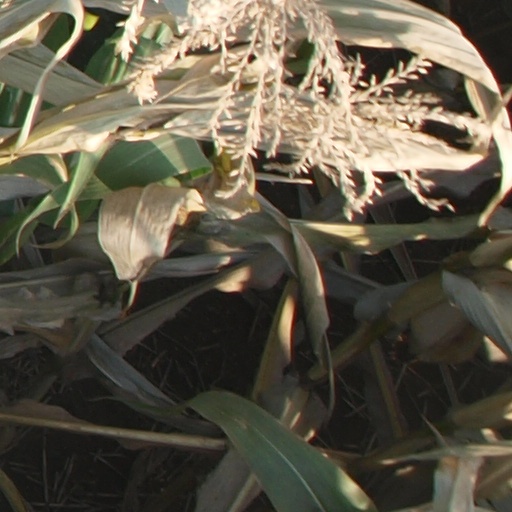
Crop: maize; corn